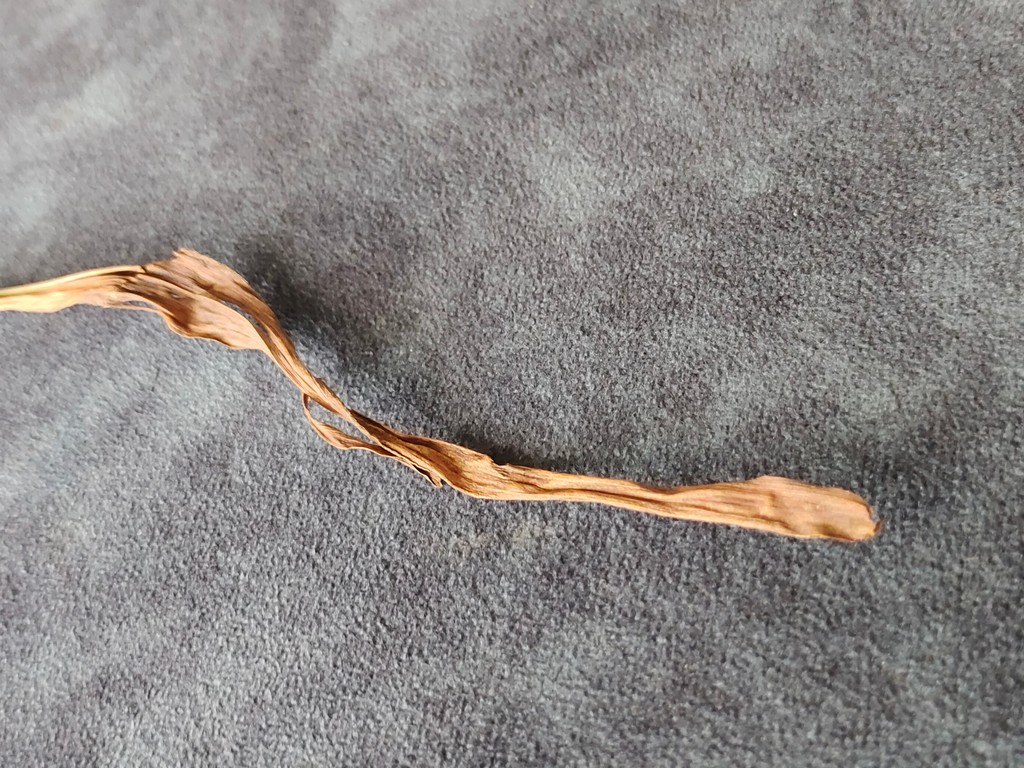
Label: Dried